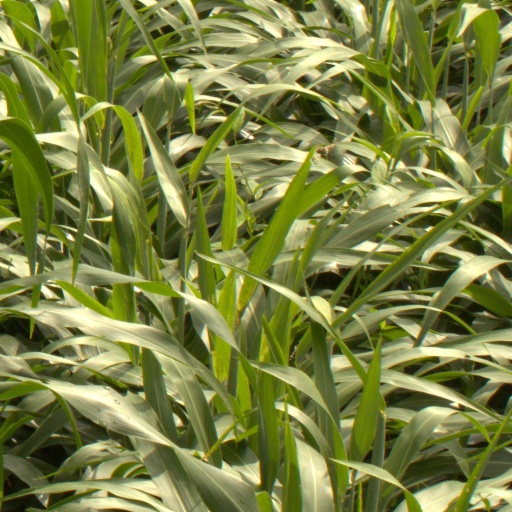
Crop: sorghum